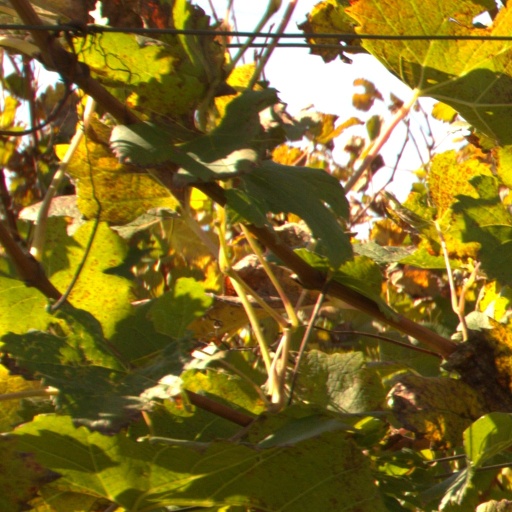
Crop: grape